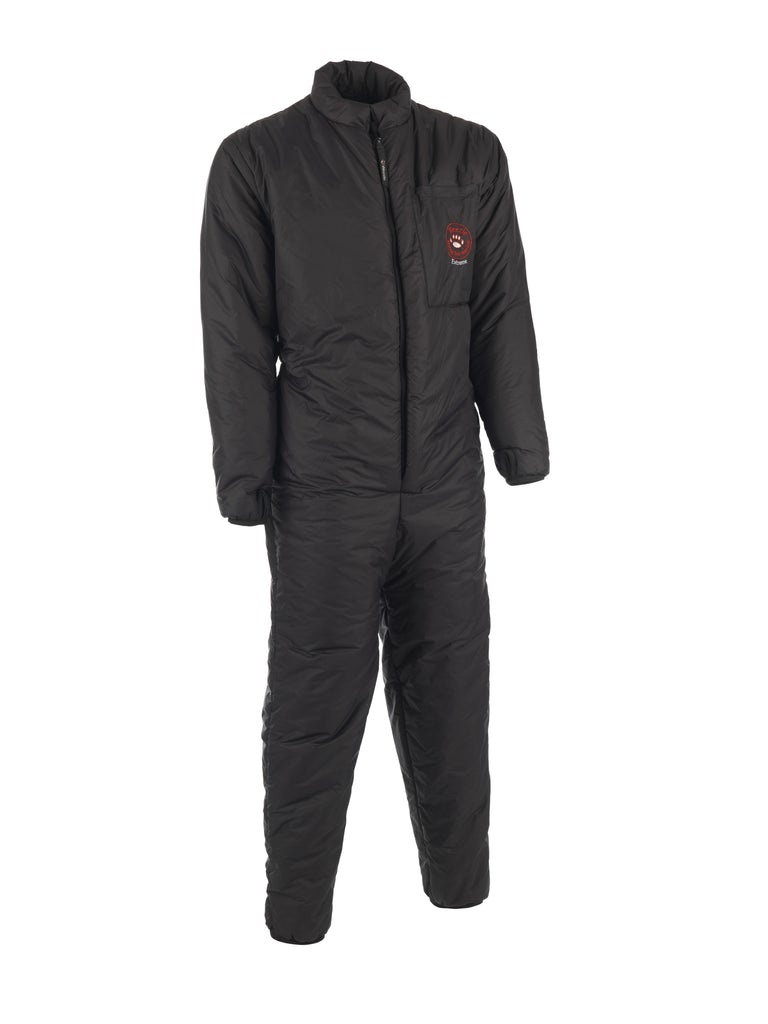
Weezle Extreme Plus Undersuit
Brand: Weezle
The warmest Weezle One Piece Undersuit, hand made in the UK from the best materials on the market, to the highest specification, using layers of innovative fibers to produce a hard-wearing, lightweight garment. The Weezle is available in 100s of permutations of cut, color and weight to suit your needs for thermal protection and we are happy to advise and assist in your choice. The Award-Winning one-piece, unisex design incorporates 2 hip pockets and a chest pocket with velcro for security and an elasticated waist for ease. To assist donning, there are innovative ‘slashed’ cuffs which removes the need for thumb loops and also on the leg, elasticated foot loops to keep the legs in place while climbing into your drysuit. On the shoulder is a toughened nylon back panel to protect from rear entry dry zip damage but we can add (for a small cost) personalisation such as a front-loading suit protector strip or a P Valve access. We cannot unfortunately, make to measure as the Weezles are computer designed and cut, but we can custom fit, as we have skilled seamstresses who can make (for a small fee) special alterations to your request, starting with one of our 11 sizes. The Extreme Plus version is our top weight of undersuit, shown her in the only color it is available in; Black. Suitable for very cold water those on long 'deco' stops, or for people who really feel the cold. Constructed from layers of specially chosen fibers each chosen to perform differently each weight from Compact to Extreme plus offering more or less thermal protection as is suitable for under different drysuits, water temperatures and your thermal needs. Each one piece comes with a good quality double ended zipper and are packed in it's own stuff sack. Colors & sizes The Extreme Plus comes in Black, and Sizes Extra Extra Small to Extra Extra Large, the Long sizes are long in the torso rather than the leg. We have listed the most frequently asked questions below. If your question is not in the list then please contact us and we will provide you with an answer. 1. Will I need to wear more weight? No, in fact we get reports back from lots of divers who have actually taken weight off their belts. We would suggest that; as with any new piece of ‘kit’, that you practice in sheltered water first with a thorough weight check before changing your weight belt for a dive in open water. 2. What should I wear underneath it? Nothing, or as little as you are comfortable wearing. The wicking properties of the suit work best when in direct contact with the skin. Any layers between the skin and The Weezle inner wicking layer need to be of excellent wicking property themselves so as not to hinder the removal of perspiration from the skin. We would recommend (of course) the Weezle Skin, which comes in 2 weights & several sizes, see the Weezle Skin Page; Weezle Skins Swimming gear makes a good base for modesty and it is built to dry fast as well and anything except cotton of course! 3. Which weight of undersuit should I buy? This depends on the type of diving you do, what type of drysuit you dive in and how much you are effected by the cold. The thermal properties of the Compact & Extreme exceed those of traditional undersuits whereas the Extreme plus breaks the boundaries of undersuit manufacture and is suitable for ice diving. Many of our retailers only stock the Compact as they feel this is all that is required for local conditions. Even though the Extreme & Extreme + are slightly more bulky, they are still more flexible than most undersuits, so movement is not restricted, getting the right suit for your diving is important. The Weezle Skins can be worn directly beneath an undersuit or in conjunction with one of the Weezle Undersuits, to give a flexible solution. The perfect choice is an Extreme Oxygen set with a set of Extreme Skins; with these you could dive from the Maldives to Antarctica!! 4. While waiting to dive, will I overheat in the one of these undersuits? No, if you squeeze the air out of your drysuit, effectively vacuum packing yourself, you can alter the thermal properties of the suit to your liking, to a certain extent. This method of expelling air is one used by many divers immediately prior to diving, to ease their initial descent, always remembering of course to release the dump valve to your required aperture for diving once on the surface. Because of the excellent wicking properties of Weezle Undersuits, sweat will be moved away from skin towards the exterior of your Weezle. Unlike some other undersuits, the sweat has somewhere to go as it easily is moved to the outer layer, where it is held as an old fashioned typewriter ribbon holds ink, until saturated, about when it is knee deep. 5. Will I be able to get it underneath my membrane/neoprene drysuit? If you can get a traditional undersuit on under your drysuit, you can get a Weezle suit on. Weezle suits compress down to an unbelievable size and yet expands to fill any gaps resulting in it being the most effective piece thermal protection underclothing on the market. 6. Why isn’t it quilted? The need to quilt the undersuit has been carefully designed out of the suit. Quilting restricts the free migration of air around the suit hindering it’s removal when dumping is required upon ascent. Another reason why quilting has been omitted from the suit, is that at every point where there is stitching, a cold spot occurs. By making the filling material self supporting, the need for quilting, and therefore cold spots, is removed. See the Technical Specification for more information. Or download our sheet here Weezle Technical Specification 7. Will the filling move around? When the filling was designed it was made to be self supporting to remove the need for quilting. We have several suits that have been seriously “used and abused” and none of them have shown any sign of breaking up. We supply the oil industry’s saturation divers with suits for warm water flush systems & these suits also get boil washed. Weezle Undersuits are now the suit of choice as they work well in this situation and last at least 3 x longer than standard undersuits. 8. Is it machine washable? Yes very! Instructions are given on the sewn into one of the inner seams but here is a more detailed version Weezle Product Care 9. Will I have to cut holes in it for my cuff/shoulder dump? No. This above all was a major design requirement of the suit. Air must be able to migrate through and around the suit with minimal restriction. The action of cutting holes in undersuits or replacing sections with netting, reduces the thermal properties of the undersuit. In the case of a cuff dump, removing a section of the undersuit to assist air dumping, occurs at a point where your blood is closest to the surface. Occasional misinformation has been circulated about problems caused by blocked valves, usually by those who haven’t worn a Weezle or are trying to sell you something else. Any slow venting is usually caused by inexperience and over-weighting or a faulty valve rather than the Undersuit; which itself is breathable. Weezle undersuits are made by the layering of three special materials, each with its own qualities. These three materials perform together in a unique manner which no suit containing a single factor can match. Weezle undersuits are made by the layering of three special materials, each with its own qualities. These three materials perform together in a unique manner which no suit containing a single factor can match. Paratex Lightweight, highly windproof, water repellent fabrics, exceptionally breathable and able to wick moisture away from the source, ideal for sleeping bag linings and mid-layer insulated clothing. Windproof Rating Windproof to the industry standard of 3 cubic feet per minute. Water Repellency DWR – Durable Water Repellent, a British Standard Spray Rating of 4 Minimum Breathability Breathability rating of 12l/m²/24h Wicking Exceptionally breathable and able to wick moisture away from the source and spread it over a large surface area, from which it can quickly evaporate. Softie® Filling As part of our continuing development process to keep our synthetic insulation at the leading edge we are pleased to introduce the next generation in thermal technology Softie® The filling is in fact a combination of fibers with different crimp-systems and surface finishes. Its feel is remarkably close to down, and it’s very much easier to care for! It contributes to an almost luxurious softness, with excellent drape, while its loft gives it an a truly outstanding thermal performance. It’s unique combination of fibers actually swells to trap more air when they start to get warm. A surface treatment applied to the outermost layer of fiber, whilst helping to keep the fiber stable and stop migration, also has a degree of inherent water repellency. This extreme fiber was chosen for its resilience and durability in the field and is made only for ourselves and Snugpak in Switzerland. Features Retains heat even when wet Washable High Loft Super-fine filaments Natural soft touch Another manufacturer’s insulation Standard insulation, straight thick/bulky fibers with a flat unnatural feel TS1 sueded polyester Finally, the lining fabric has a plaited weave in which different yarns are placed on the two faces of the fabric. Microfibre yarns (less than 1 decitex in thickness) go on the outside, while macro-filament yarns (3 decitex) are placed on the inside and are raised to create a short pile. The pile side has a feel which is very similar to suede – soft and comfortable, warm to the touch – and it traps air and body heat in its fibers. Its other basic ability is to wick moisture from inside to out. It exploits a basic property of physics – that water will always move from a low to high surface area – i.e. from macro filament inside to micro filament outside.
Category: Sporting Goods > Outdoor Recreation > Boating & Water Sports > Boating & Water Sport Apparel > Wetsuit Pieces > Wetsuit Bottoms